Zaitokukai

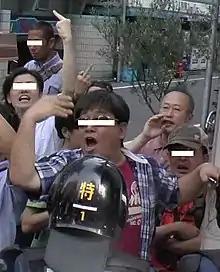
Anti-Zaitokukai group. Behind to the right is noted anti-racist activist Yoshifu Arita.

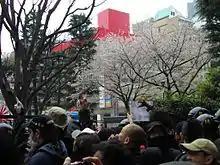
Anti-Zaitokukai rally in Tokyo, 2013

The group has been compared to neo-Nazis although sociologists quoted by "The New York Times" in 2010 stated "they lack an aggressive ideology of racial supremacy. There have been no reports of injuries, or violence beyond pushing and shouting."